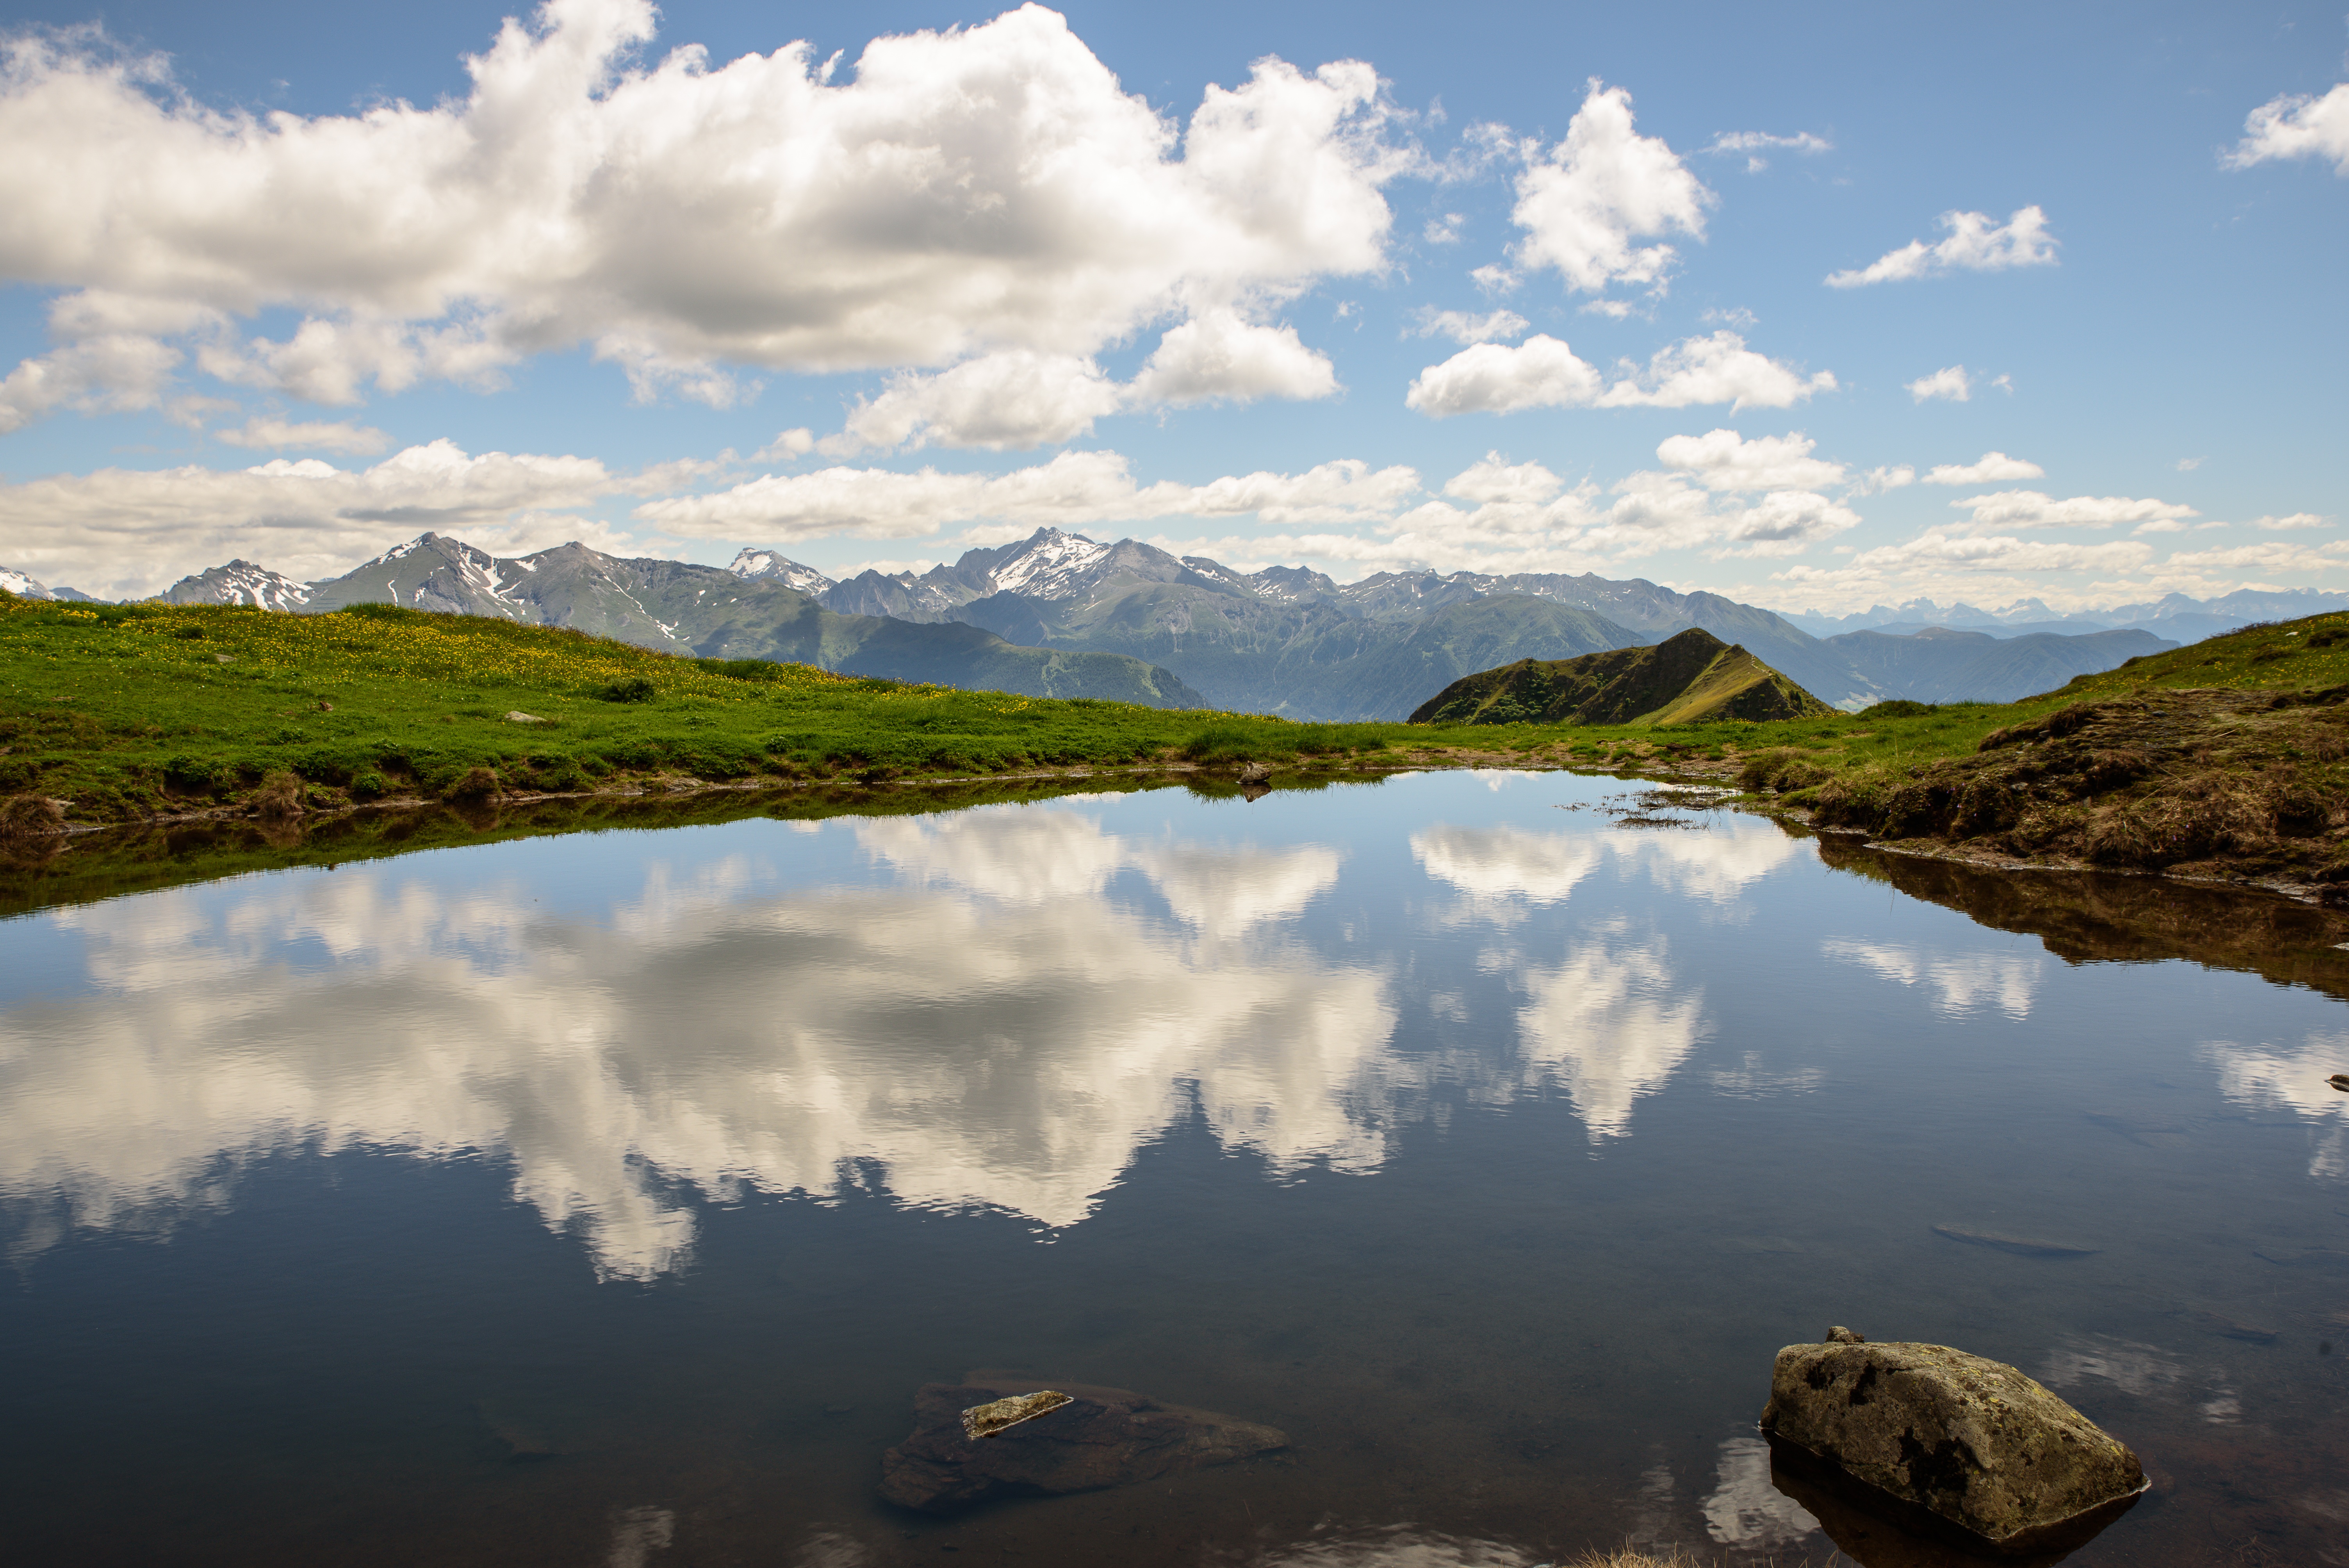
landscape, sea, water, nature, grass, wilderness, mountain, cloud, sky, morning, hill, lake, mountain range, reflection, fjord, reservoir, highland, body of water, fell, loch, tarn, lake district, atmospheric phenomenon, mountainous landforms